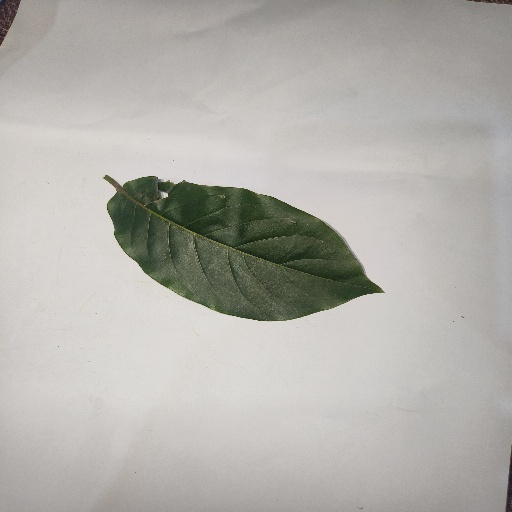
Species: HariTaki
Leaf condition: Shot Hole